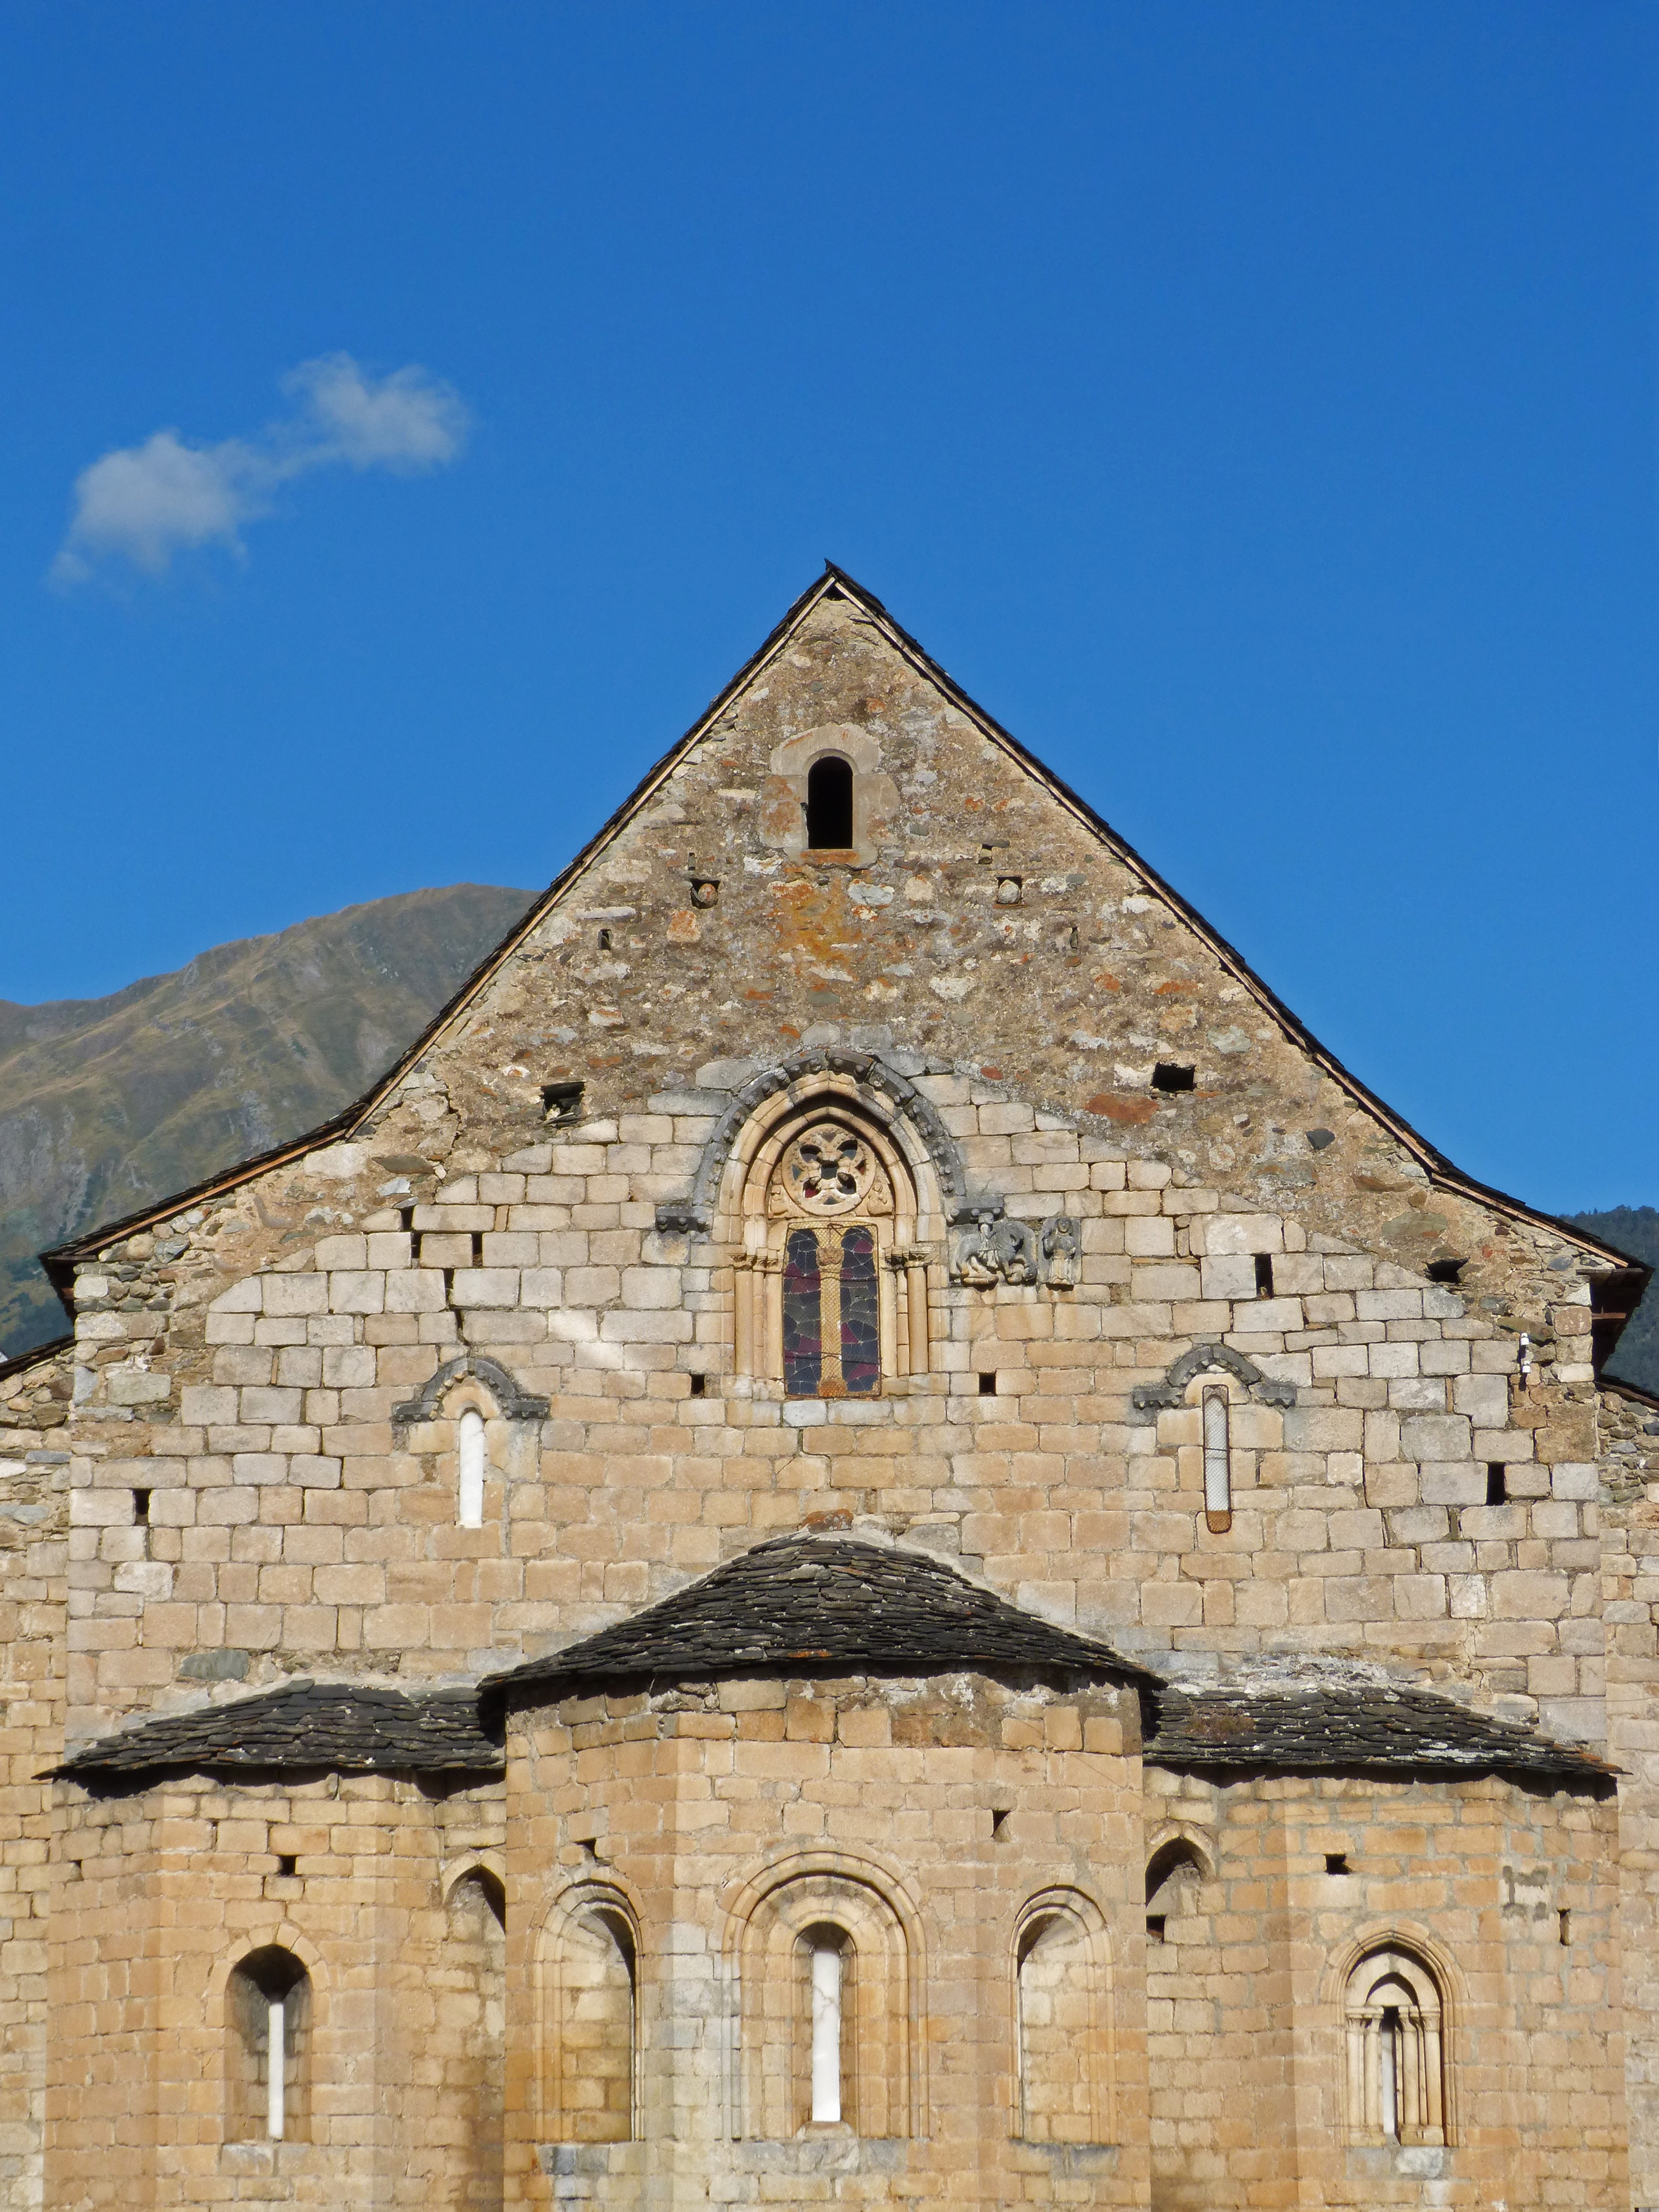
building, facade, church, chapel, gothic, place of worship, bell tower, medieval architecture, monastery, romanesque, apse, middle ages, carved stone, val d aran, tred s, historic site, spanish missions in california